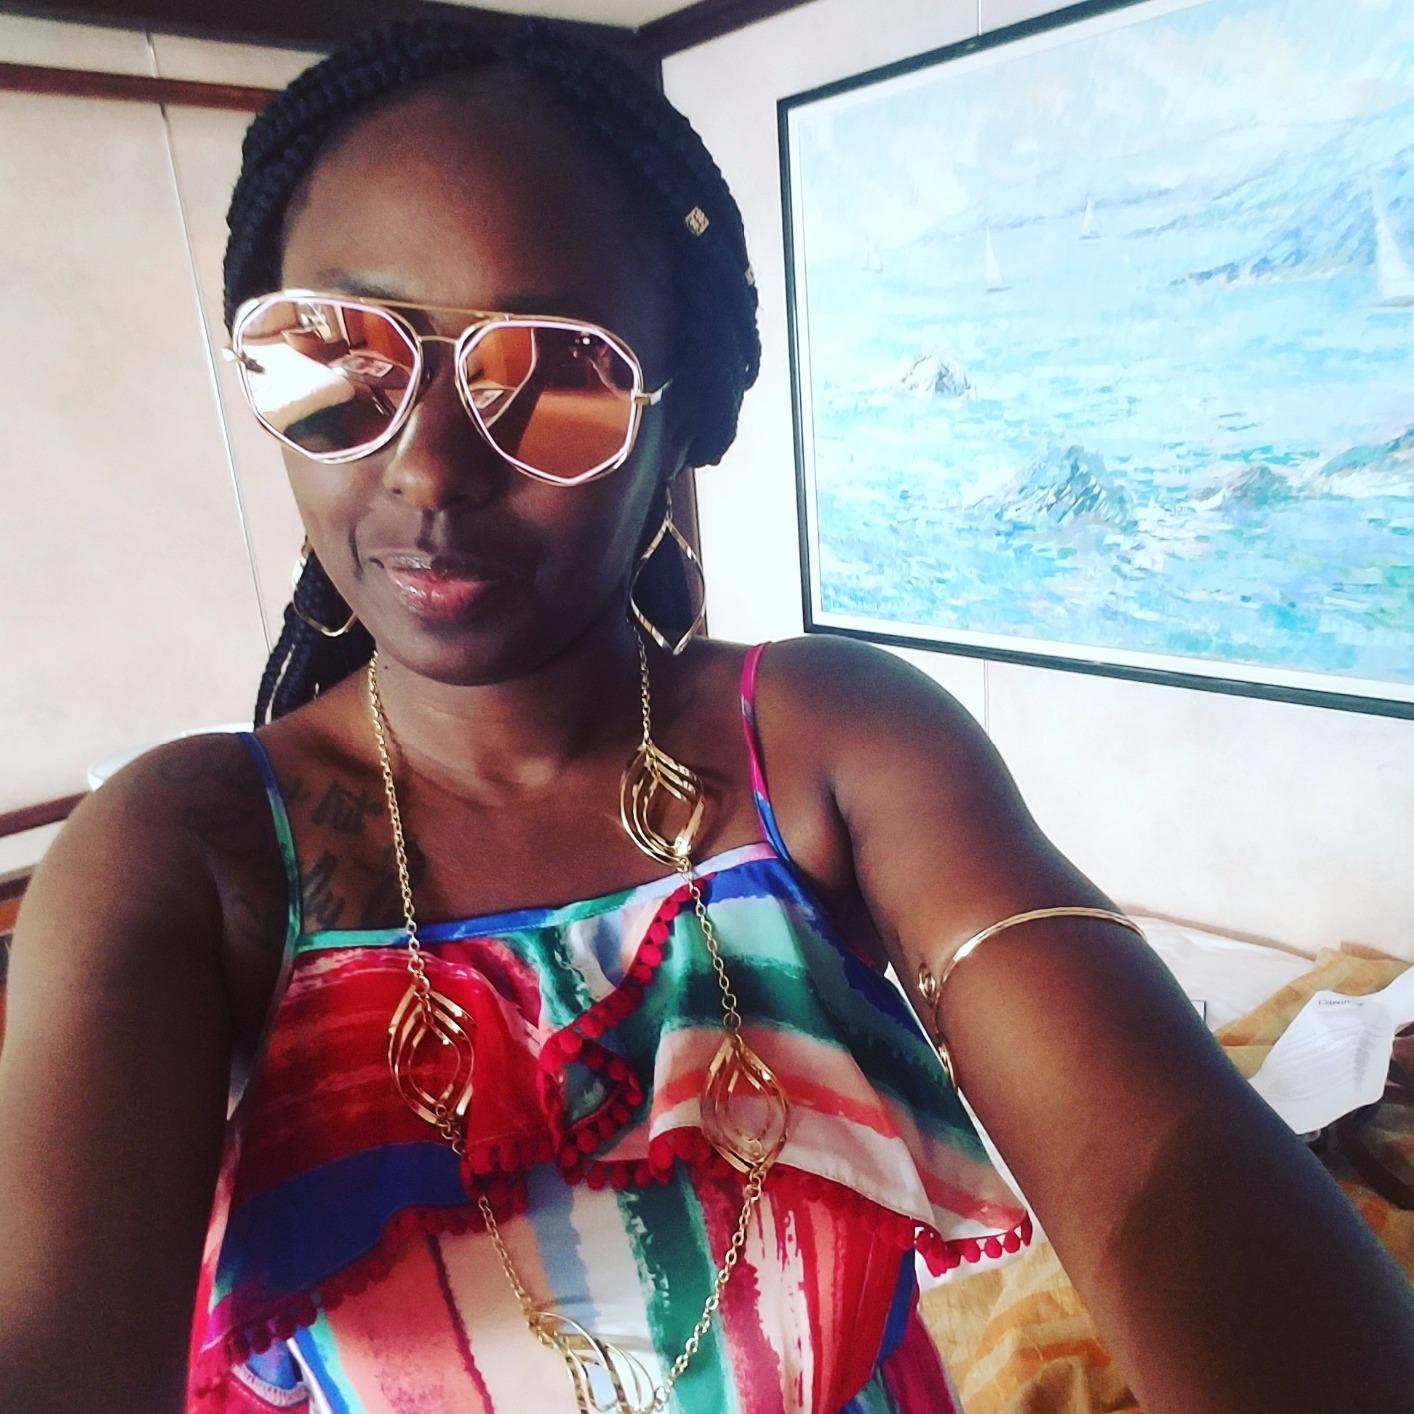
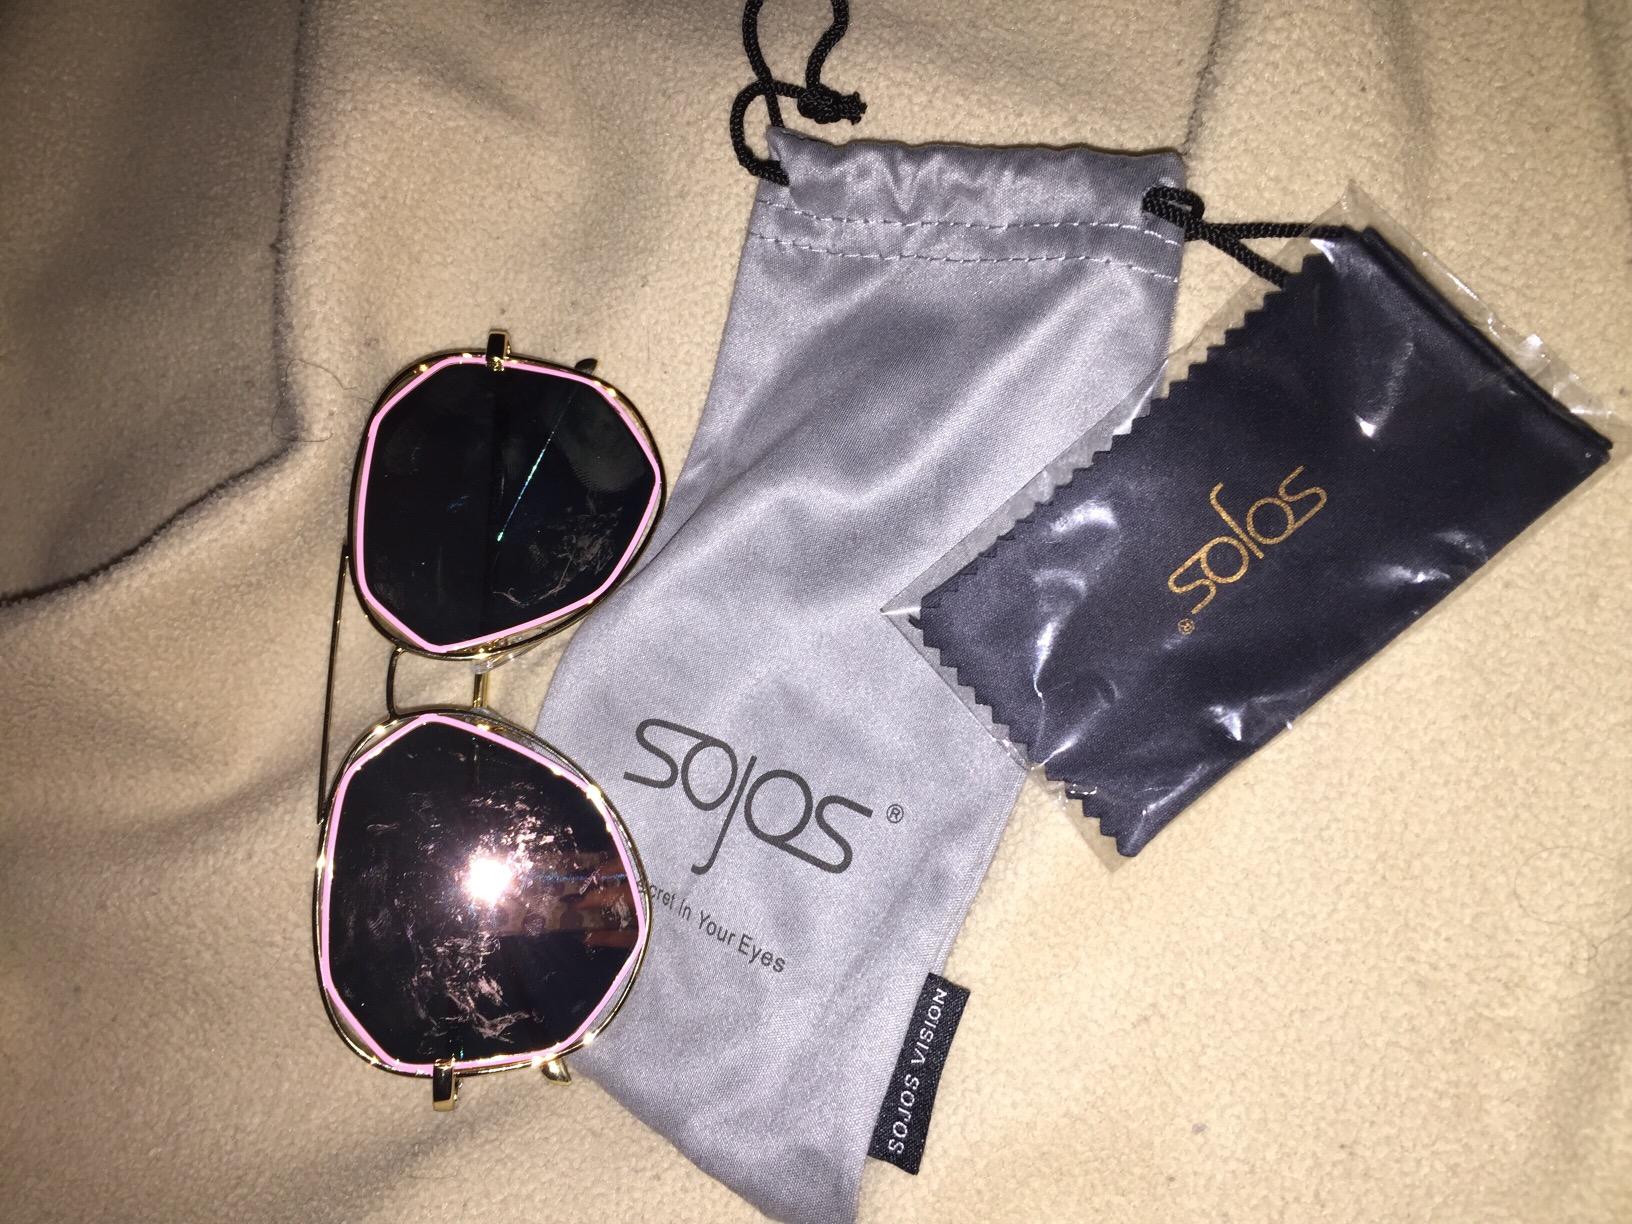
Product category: accessories_sunglasses
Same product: yes